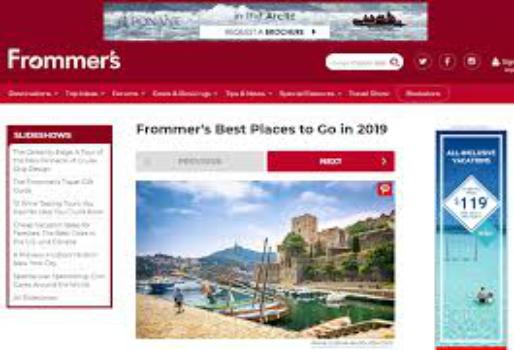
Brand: Frommer's
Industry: Necessities